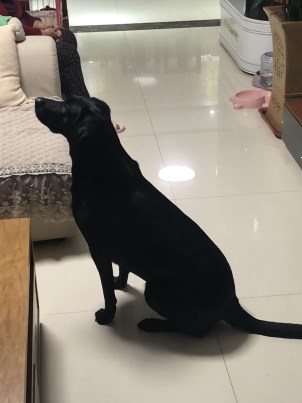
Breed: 3580-n000122-Labrador_retriever